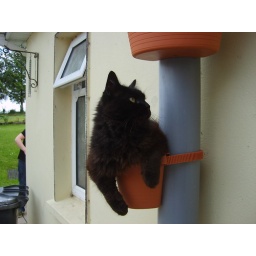
cat in a a flowwer pot